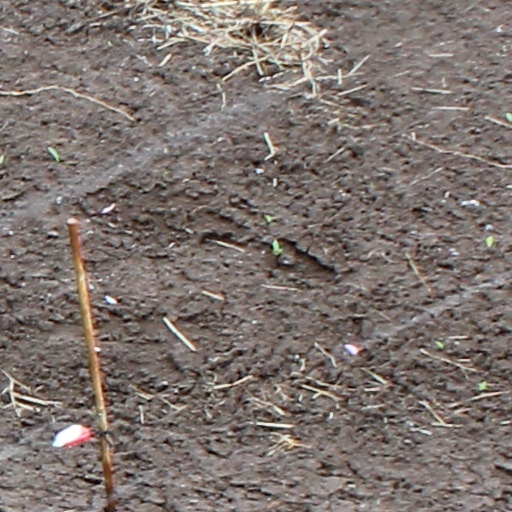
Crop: wheat